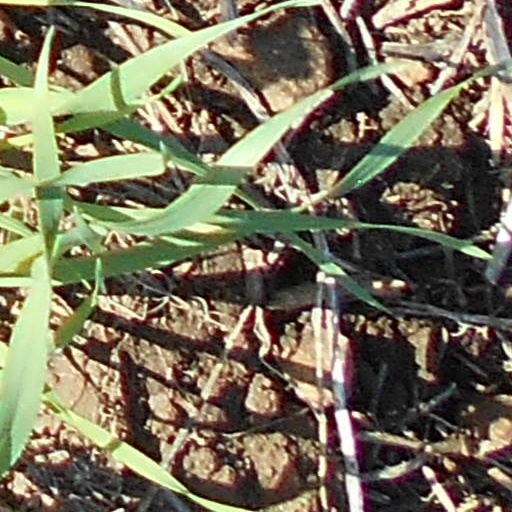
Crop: wheat